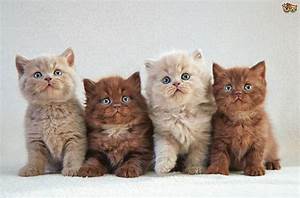
Label: gatto